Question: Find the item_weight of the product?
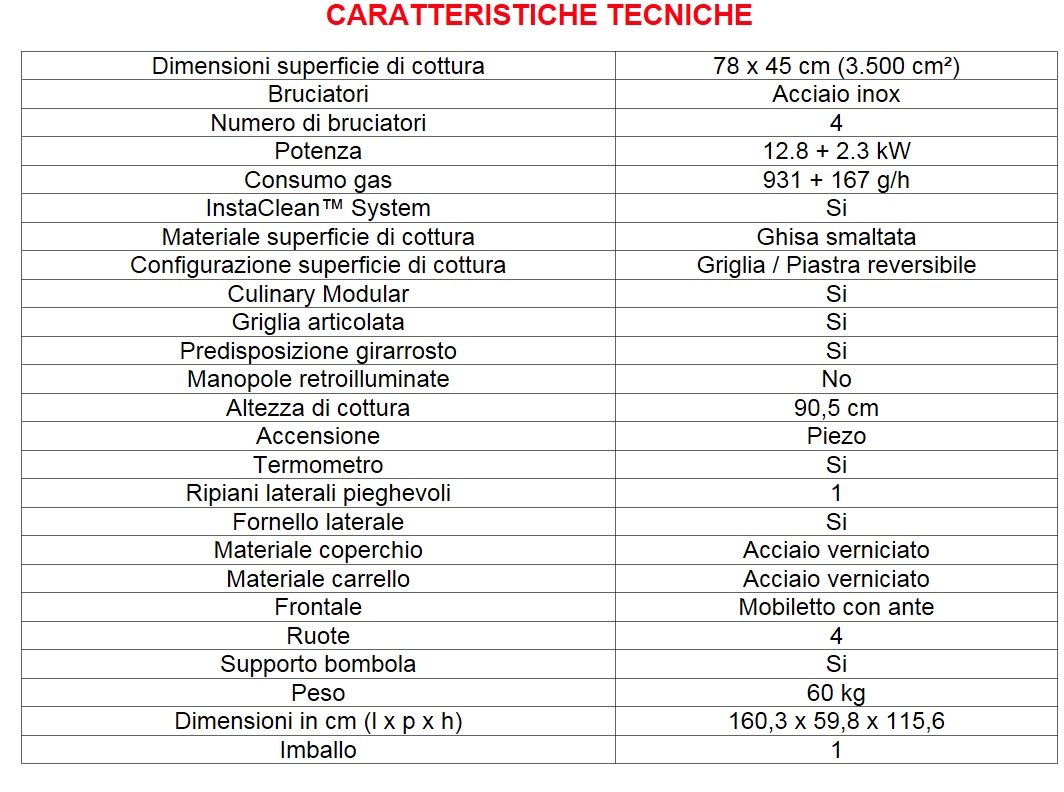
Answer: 60.0 kilogram